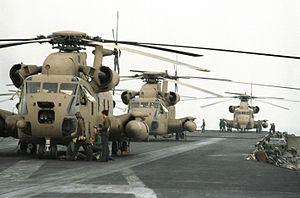
La crise des otages américains en Iran correspond à un épisode de tension internationale dans les relations entre les États-Unis et l'Iran, qui survient du 4 novembre 1979 au 20 janvier 1981. Pendant 444 jours, cinquante-deux diplomates et civils américains sont retenus en otage par des étudiants iraniens dans l'ambassade des États-Unis de Téhéran.